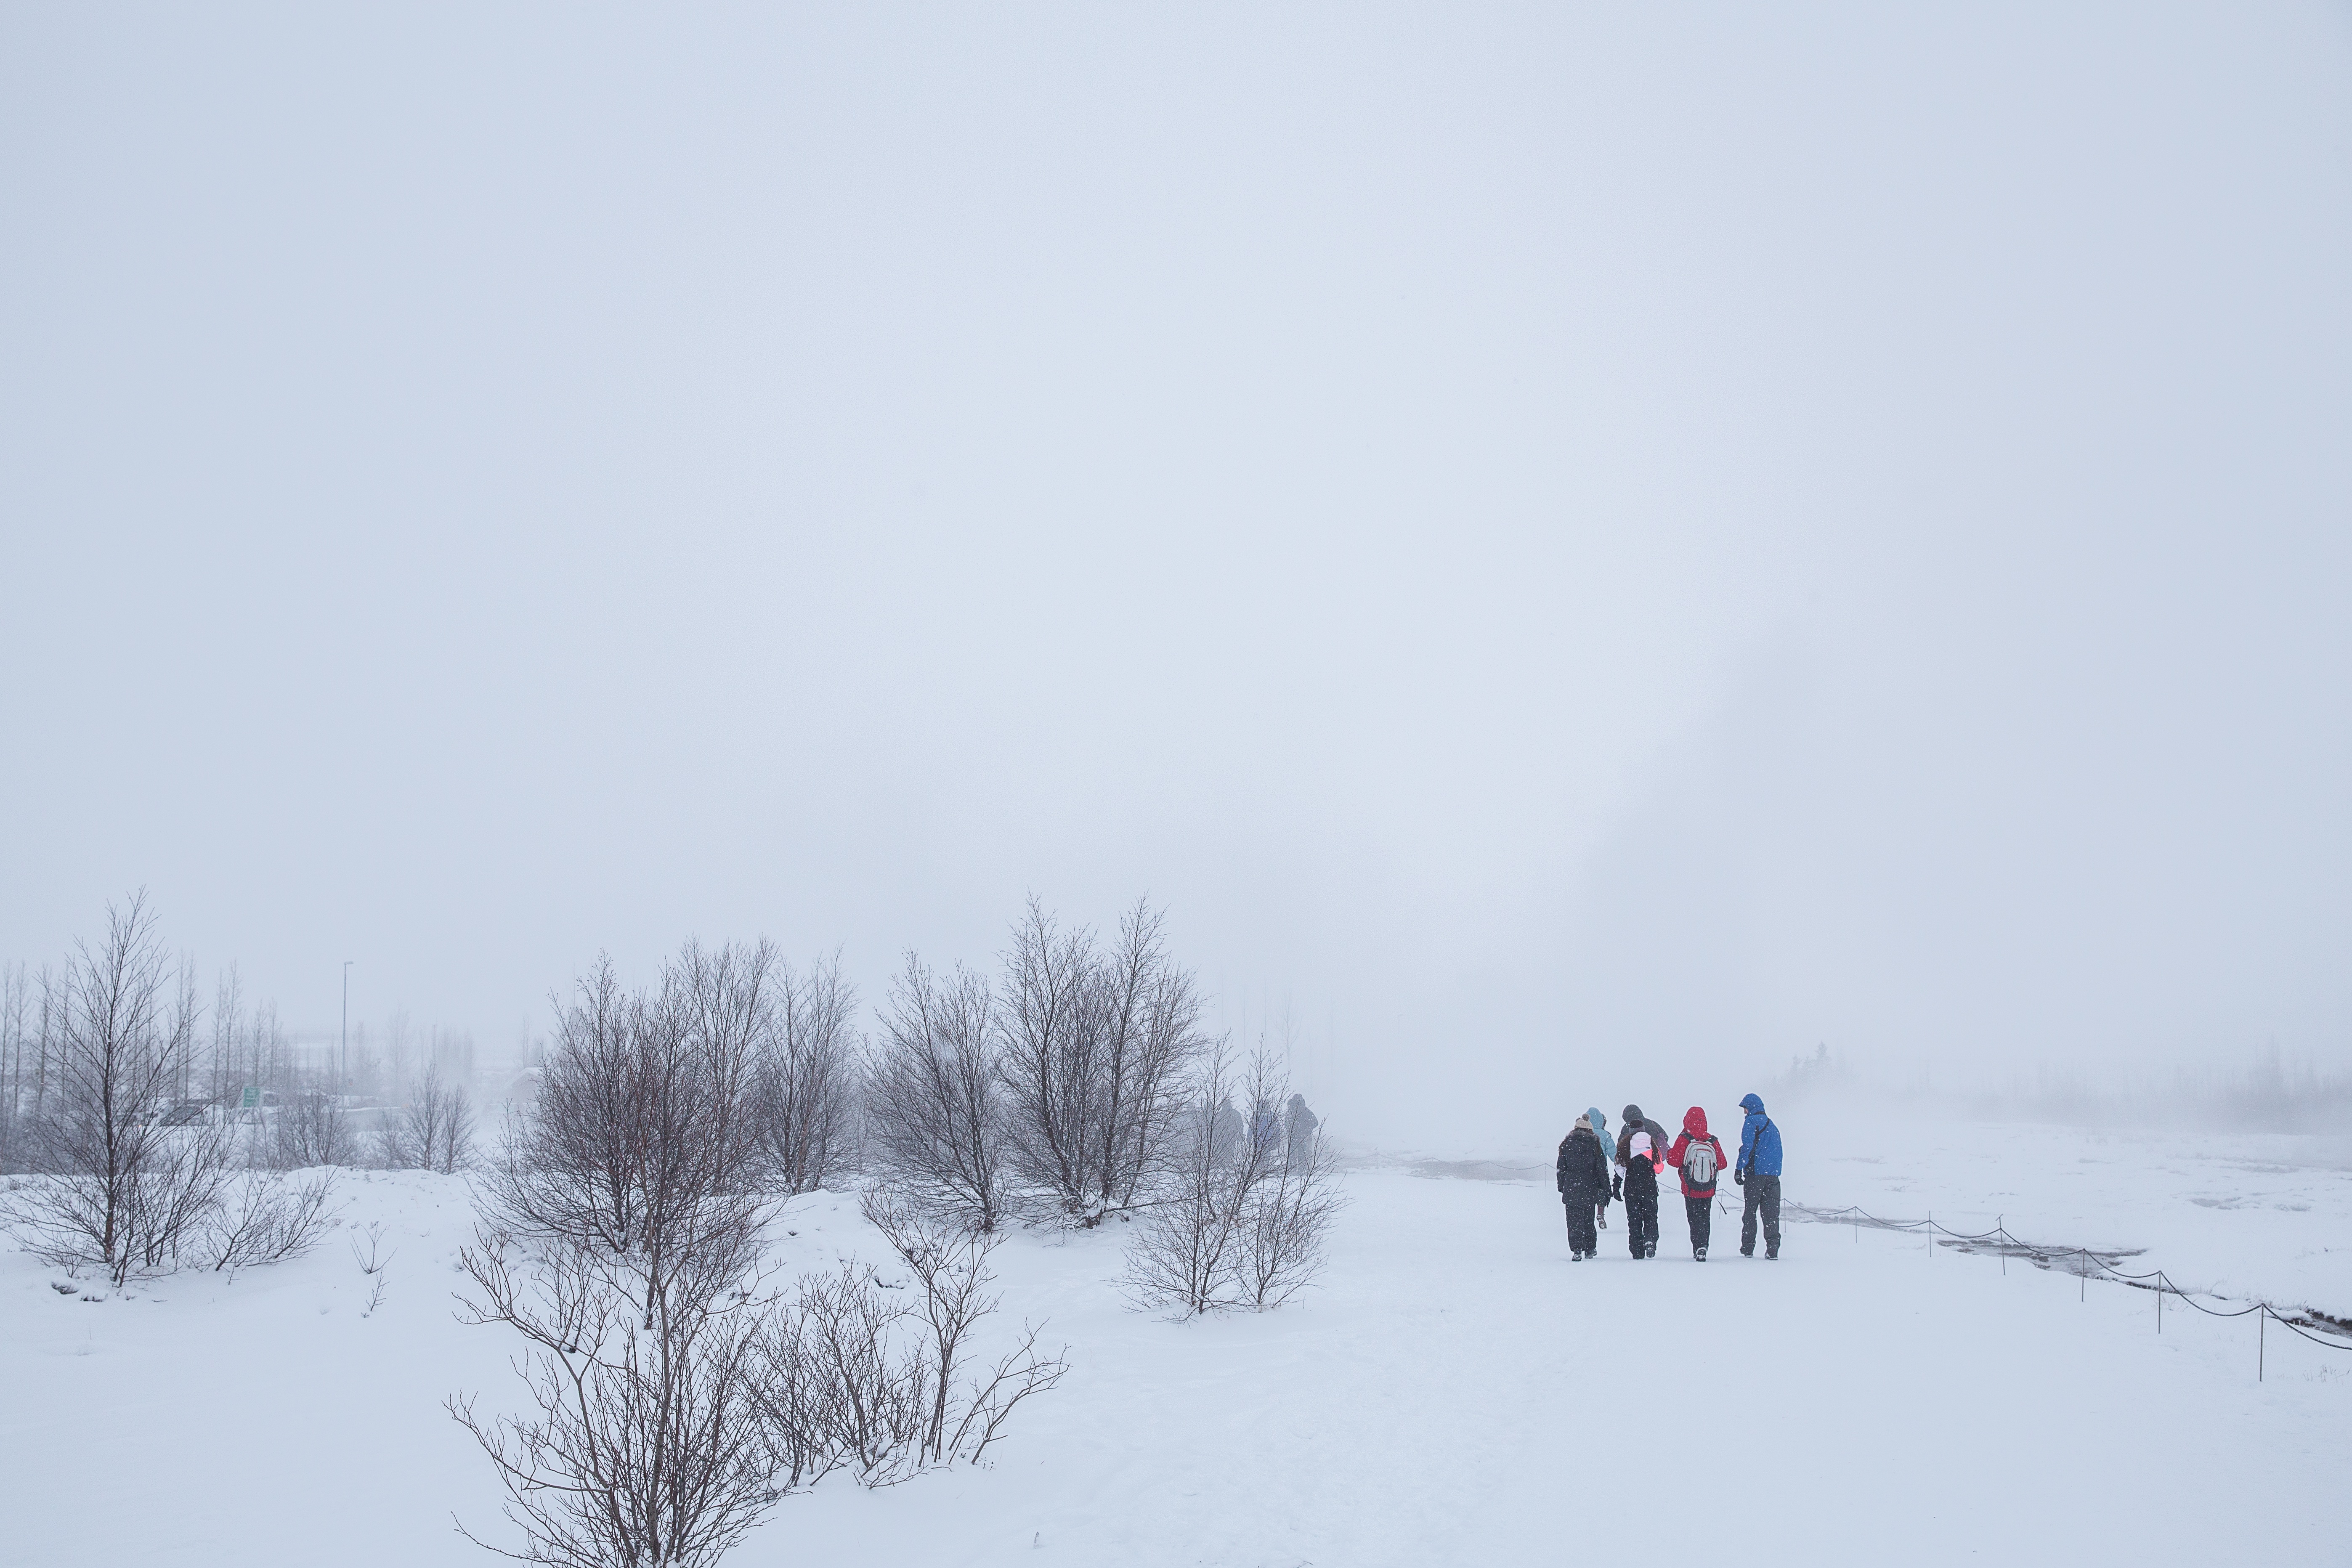
snow, winter, weather, season, footwear, blizzard, freezing, atmospheric phenomenon, geological phenomenon